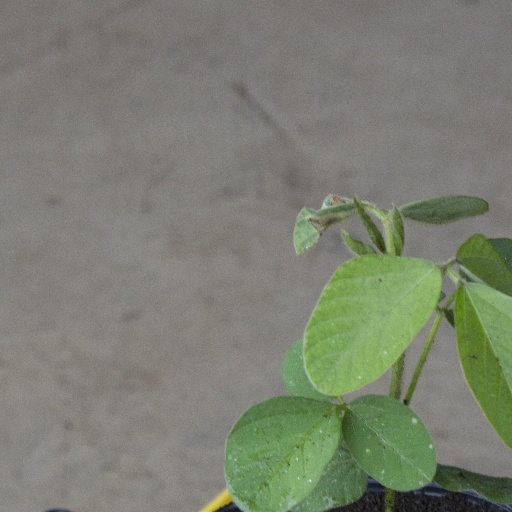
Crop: soybean